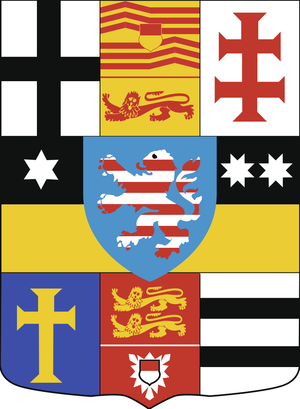
Donatus, « prince et landgrave » de Hesse est l'actuel prétendant au titre de « grand-duc de Hesse ». Du fait de sa position de chef de la deuxième branche de la maison de Hesse-Cassel, il est le prétendant actuel au trône de Finlande.
Maurice de Hesse-Cassel, landgrave de Hesse, est né le 6 août 1926 à Racconigi, près de Turin, et mort le 23 mai 2013 à Francfort-sur-le-Main.
Philippe de Hesse-Cassel, né le 6 novembre 1896, avec son frère jumeau Wolfgang au château de Rumpenheim, à Hanau près de Francfort-sur-le-Main, mort le 25 octobre 1980, est un des membres de la noblesse allemande, qui a contribué de façon significative à la légitimation du national-socialisme auprès de l'ancienne noblesse allemande. Il a été l'héritier du titre de landgrave de Hesse.